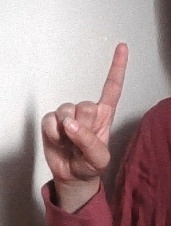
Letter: bb